Women's Emergency Signalling Corps

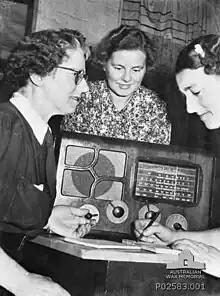
Members of WESC

The premises at 9 Clarence Street became overcrowded, so McKenzie moved the operation to an old wool store at 10 Clarence Street, where during the 1940s the WESC occupied the first and second floors, which she renovated with linoleum flooring and installed radio equipment for twelve classes. Sometimes military intelligence personnel would appear at the school with complaints from guests in the pub next door, who thought a spy operation was at work when they heard Morse code through the walls each evening.